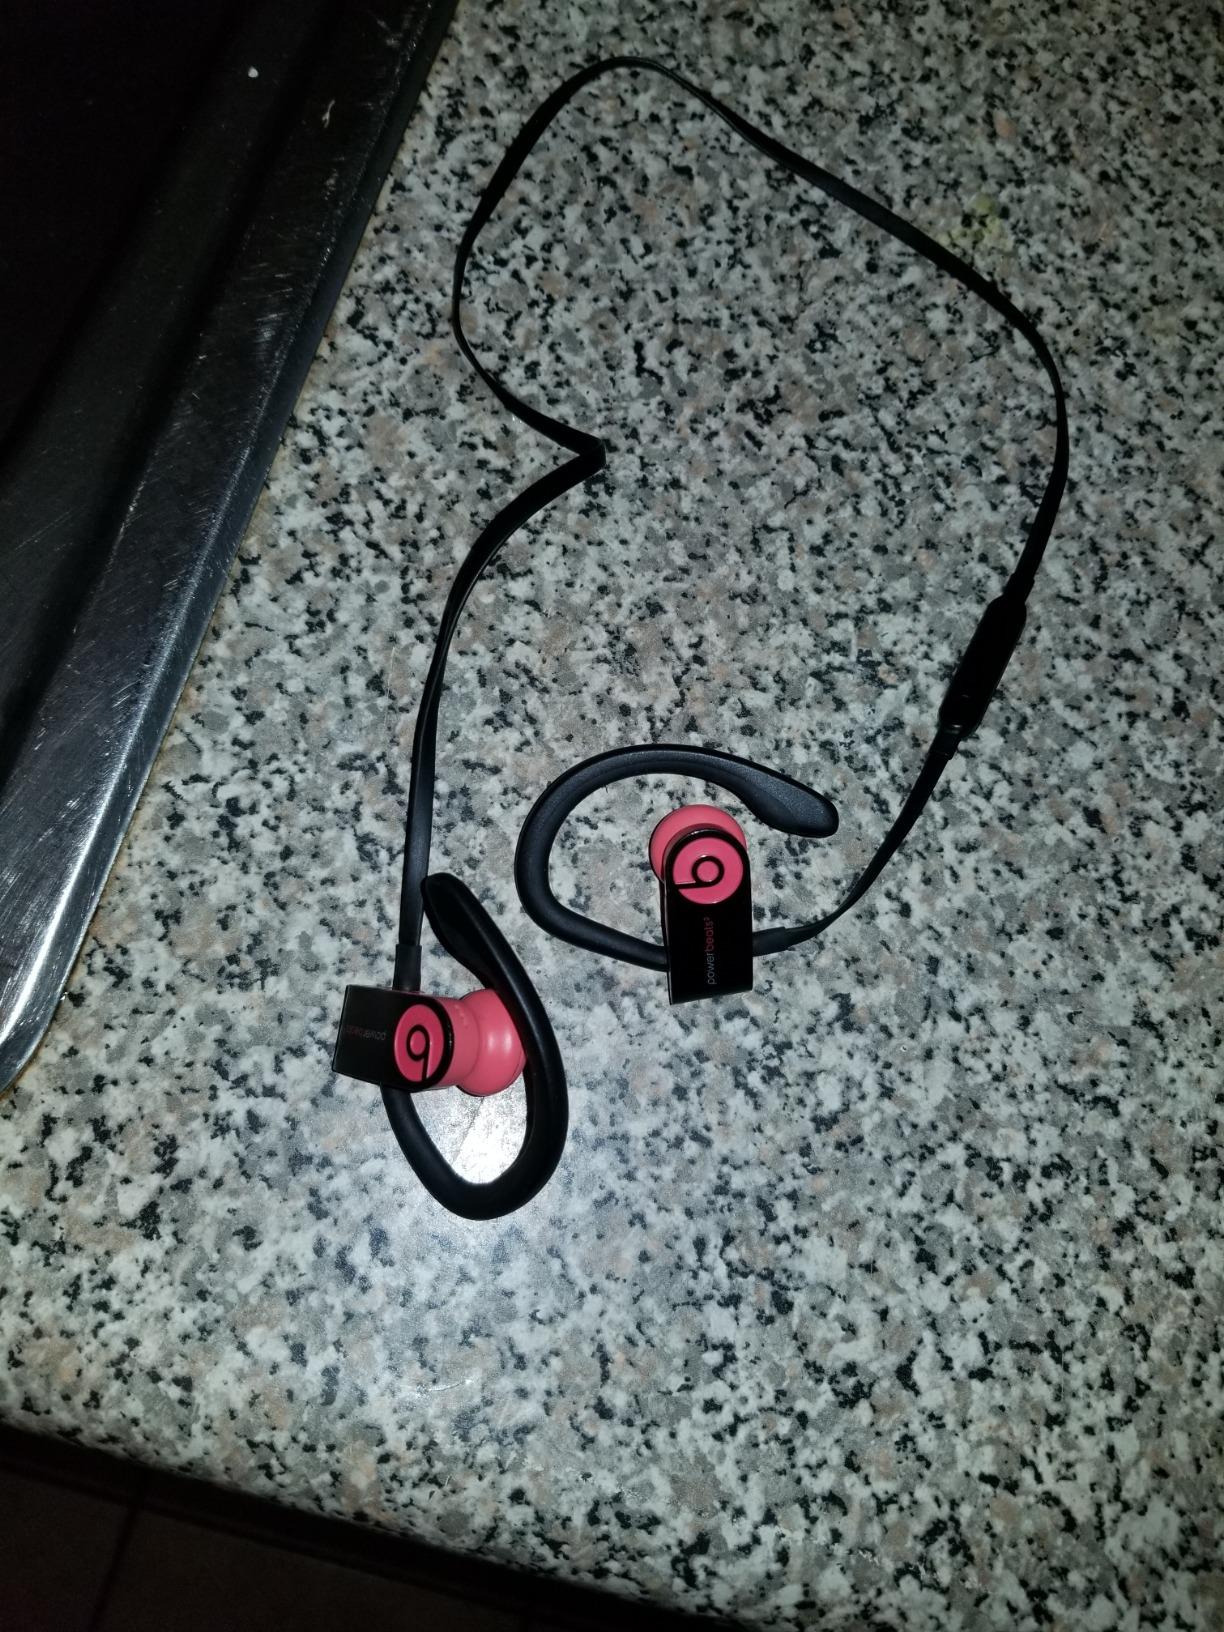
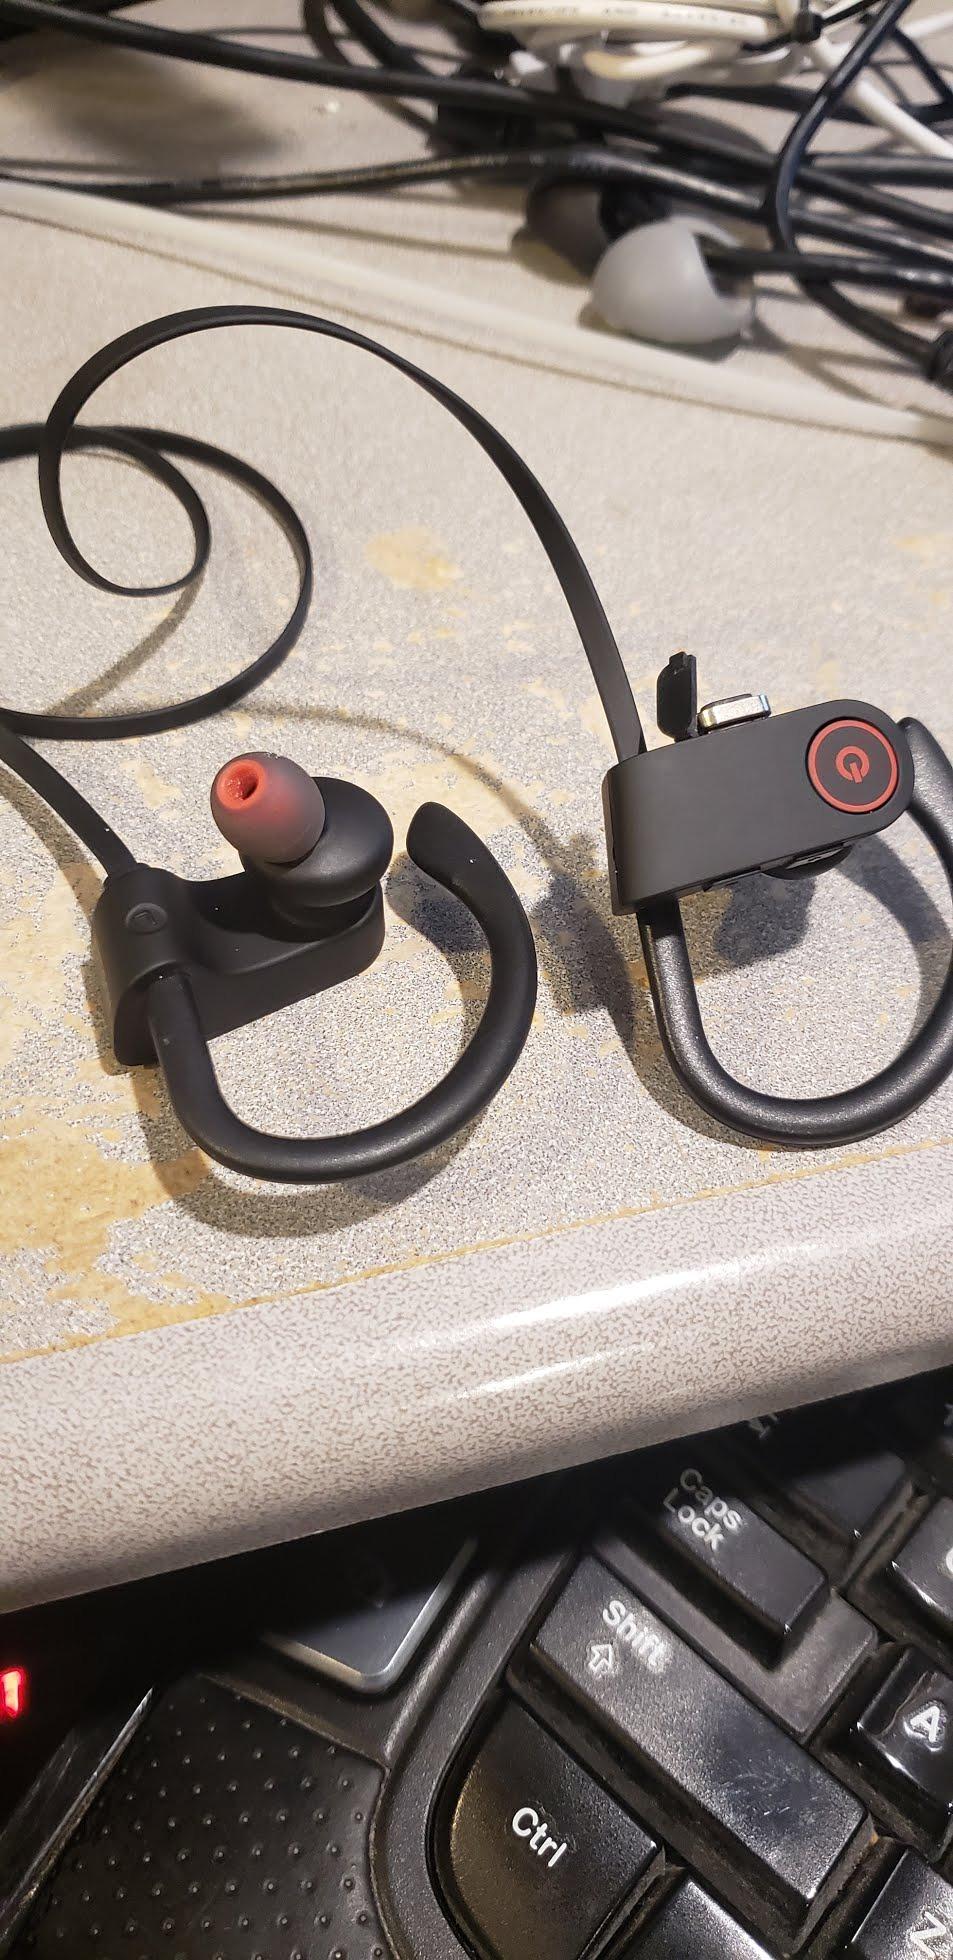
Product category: headphones
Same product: no